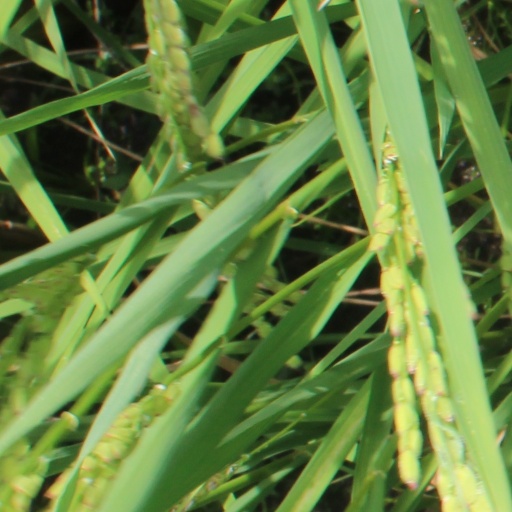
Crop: rice